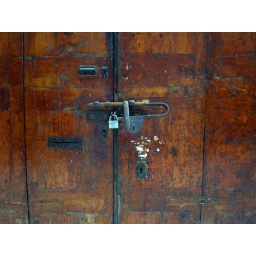
Locks on a brown wooden door in Barcelona.